Rose O'Neill

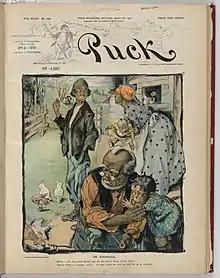

In the following years O'Neill became unhappy with Latham, as he liked "living large" and gambling, and was known as a playboy. O'Neill found that Latham, with his very expensive tastes, had spent her paychecks on himself. O'Neill then moved to Taney County, Missouri, where she filed for divorce in 1901, returning to Bonniebrook. Latham died the same year, and some sources state that O'Neill was widowed.